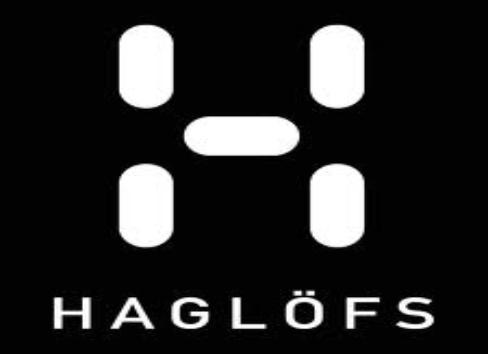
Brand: Haglofs
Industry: Clothes